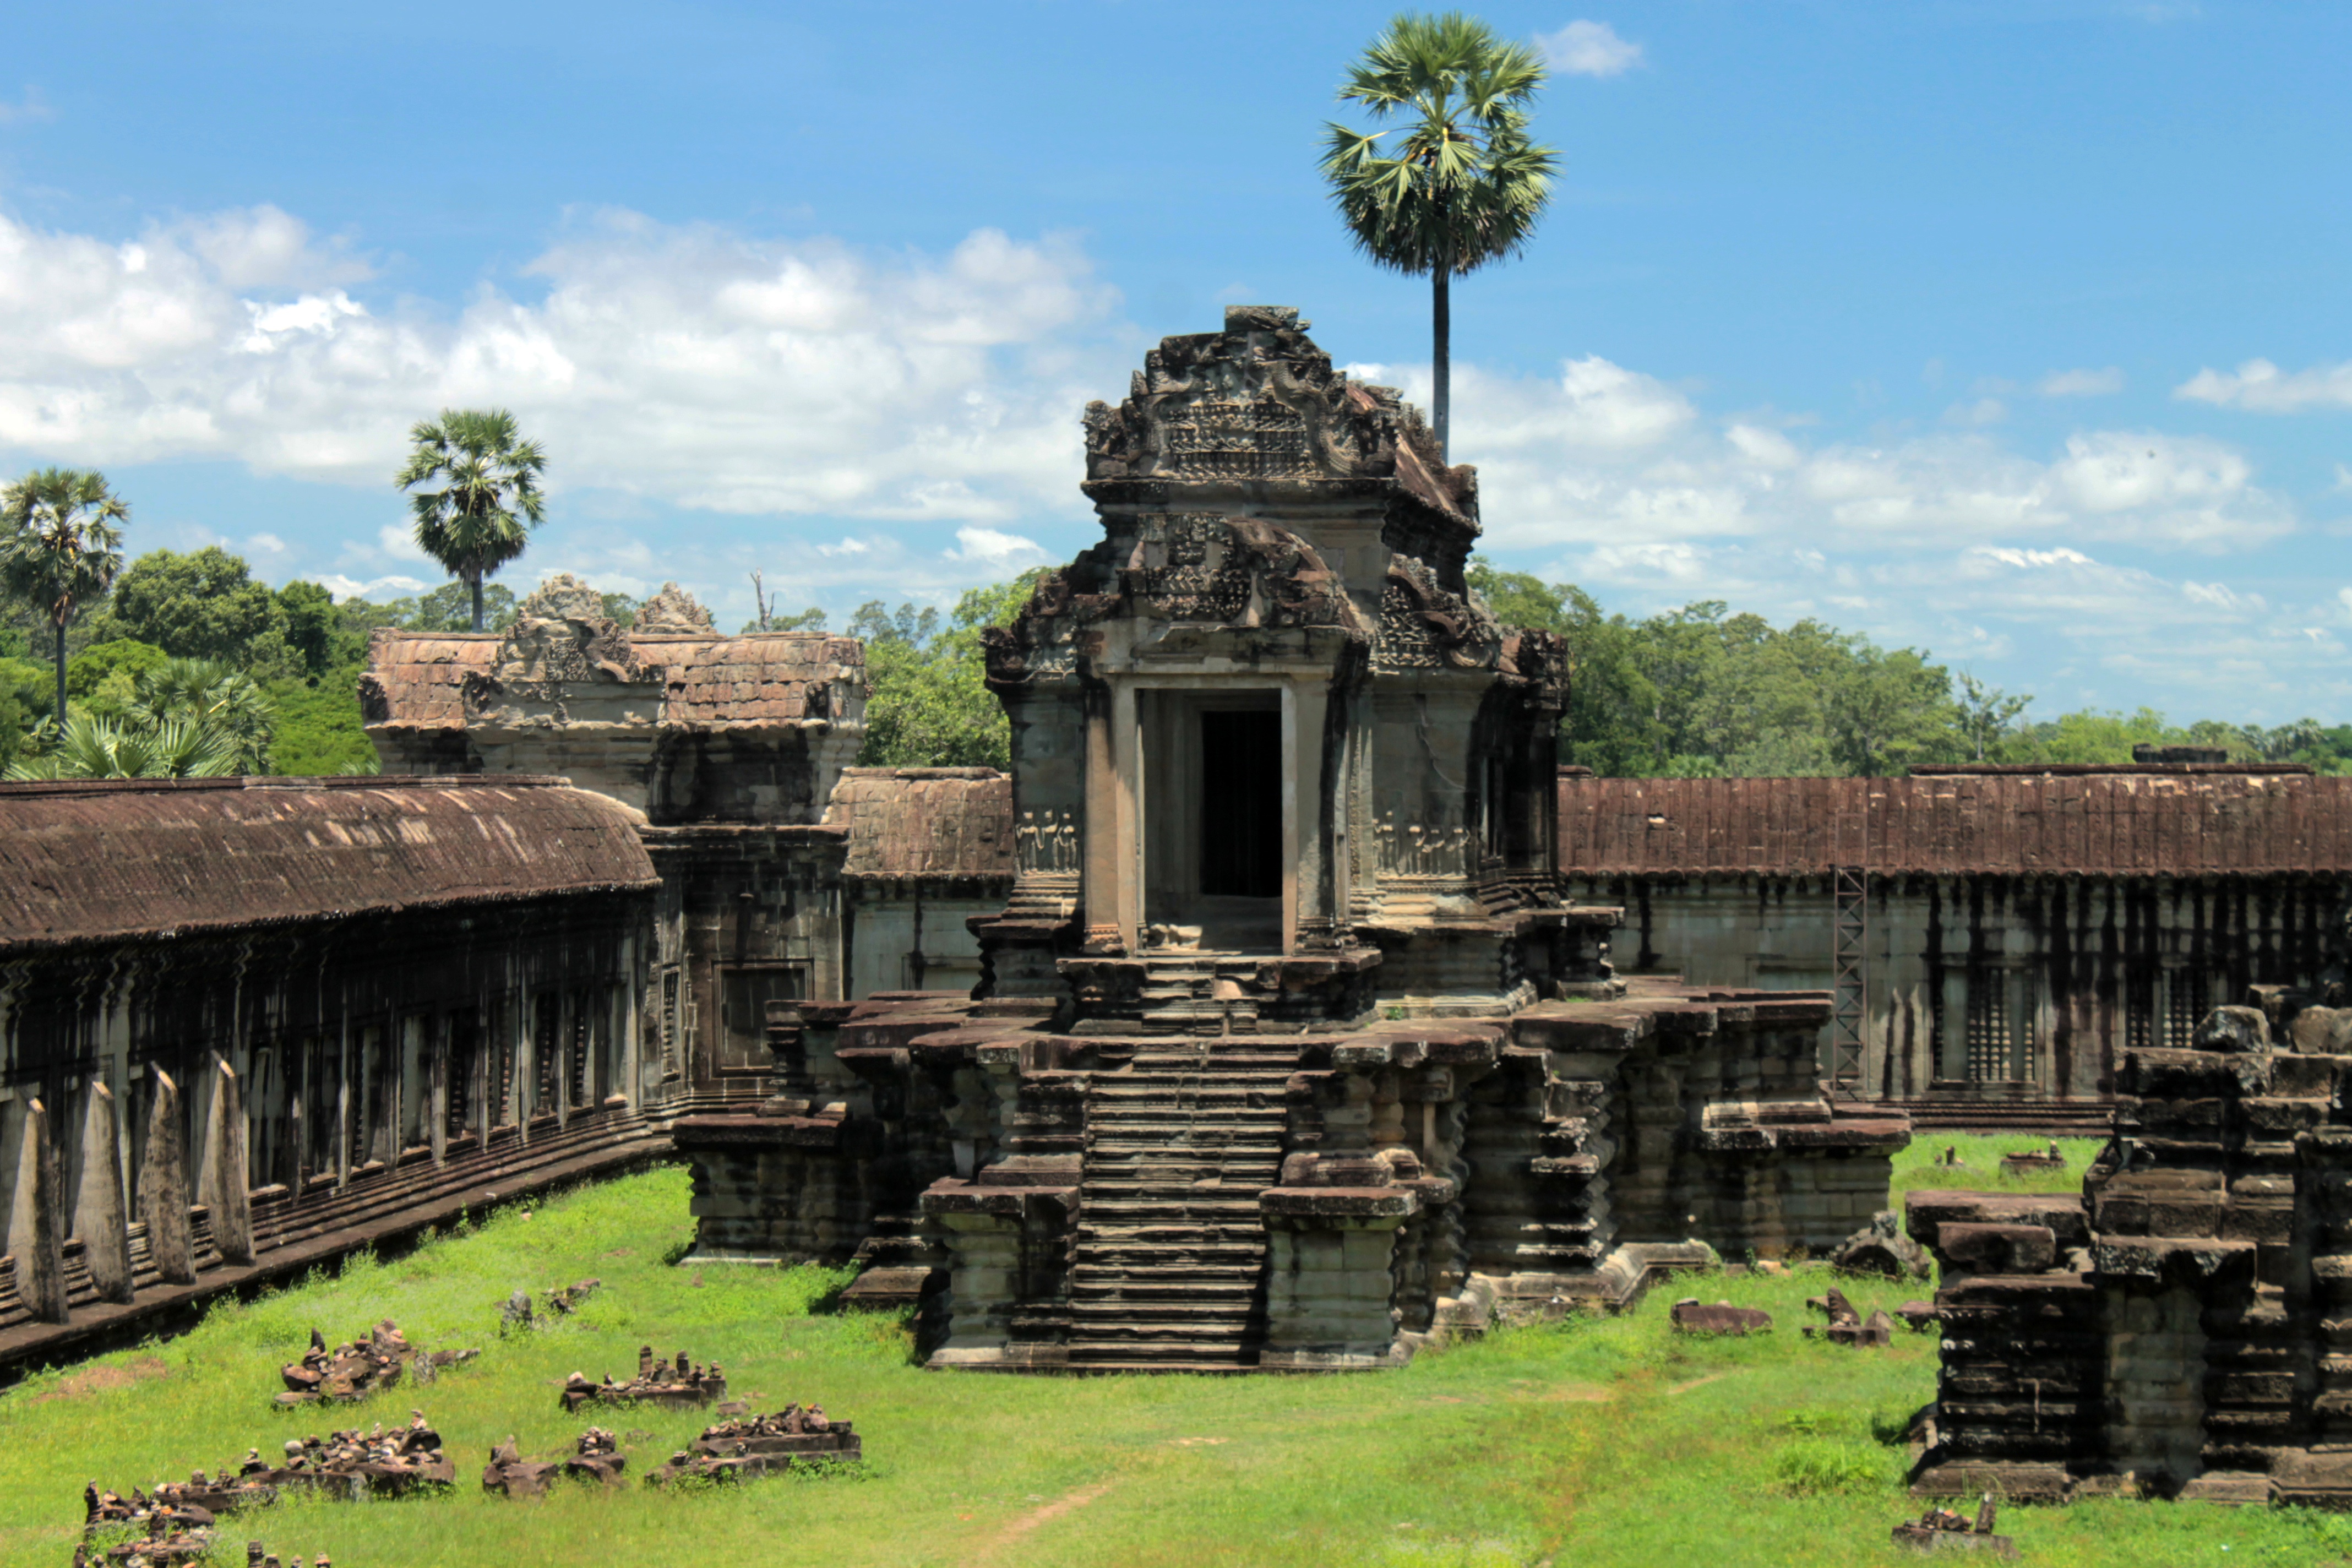
building, temple, ruins, archaeological site, historic site, ancient history